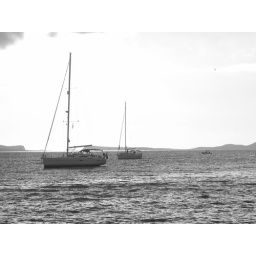
boat in black